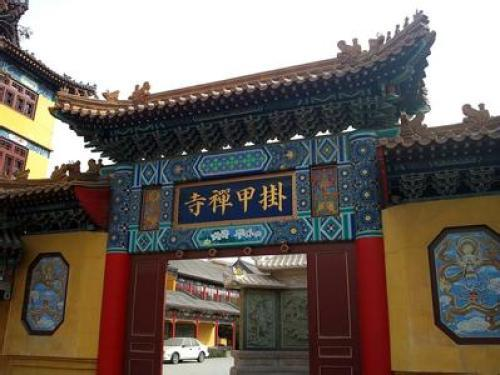
地标名称：掛甲禅寺
所在城市：天津市·河西区